Wetland conservation

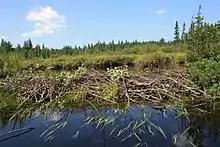
Beavers are one of the many organisms that utilize wetlands as their habitats. Dams are built by beavers as their homes to care for offspring that are used as a safe haven from predators and climate conditions.

Wetlands play a vital role in providing diverse and critical habitats for a wide array of plant and animal species, serving as a cornerstone of ecological diversity. Different species of fish and wildlife utilize wetlands in various ways. Some rely on wetlands as their main habitat, while others use them seasonally for food and shelter. Wetlands are crucial for the survival of many species, while they serve as essential seasonal habitats for others. The synergy of shallow waters, abundant nutrients, and high primary productivity creates a perfect environment for the growth of organisms that make up the foundation of the food chain, providing nourishment for various fish, amphibians, shellfish, and insects. Wetlands have also been a location favored by scientists in aid to the improvement and discovery of medicine. There is an estimated 70-80% of people worldwide who rely on herbal medicine as well as income from harvest and trade of plants due to their medicinal purposes. Although there is no existence of a global inventory of wetland medicinal species, the White willow is an example. This riverine plant is used in skin care products as well as being the original source of salicylic acid. Additionally, numerous species of birds and mammals depend on wetlands to find their food, drink water, and have a safe place to stay, particularly during their long journeys or when they're having babies.